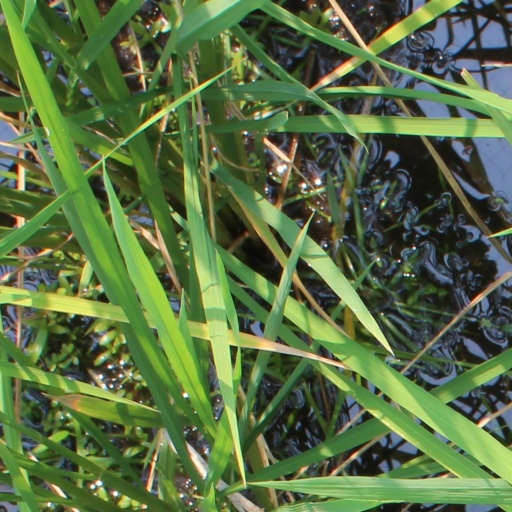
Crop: rice